The Green Ring

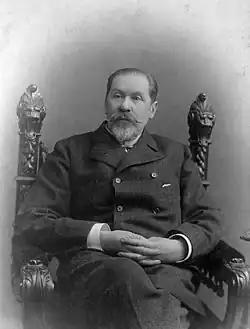
It was Viktor Burenin's vicious attack upon the "Green Ring" that buried the Alaxandrinka production in 1915.

The play divided the critics the majority of whom left negative reviews, although later, in retrospect, it received a more sympathetic treatment. This had been predicted by Dmitry Merezhkovsky who, writing for the 1 March 1915 issue of "Birzhevye Vedomosti" (Stockbroker's News) suggested that "the opinions will be polarized due not to the generations' divide portrayed in the play, but rather the schism that exists in the public and among the so-called critics."